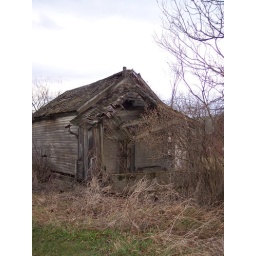
This old house is off meridian road in Gratiot county,